Describe the emotion expressed in this image:  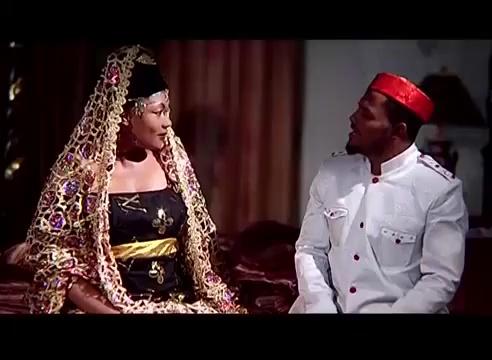
This person displays Fear, valence and arousal with low intensity.